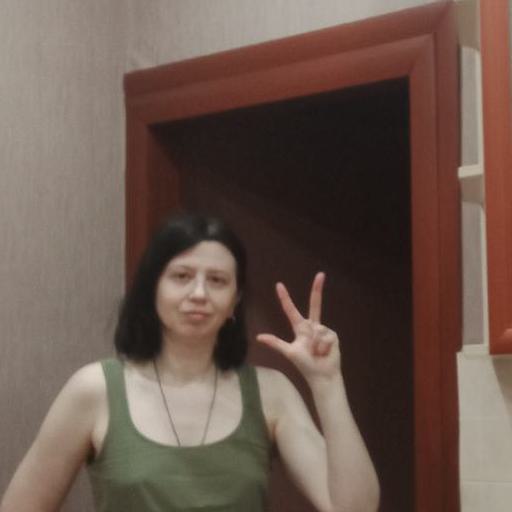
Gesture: three2